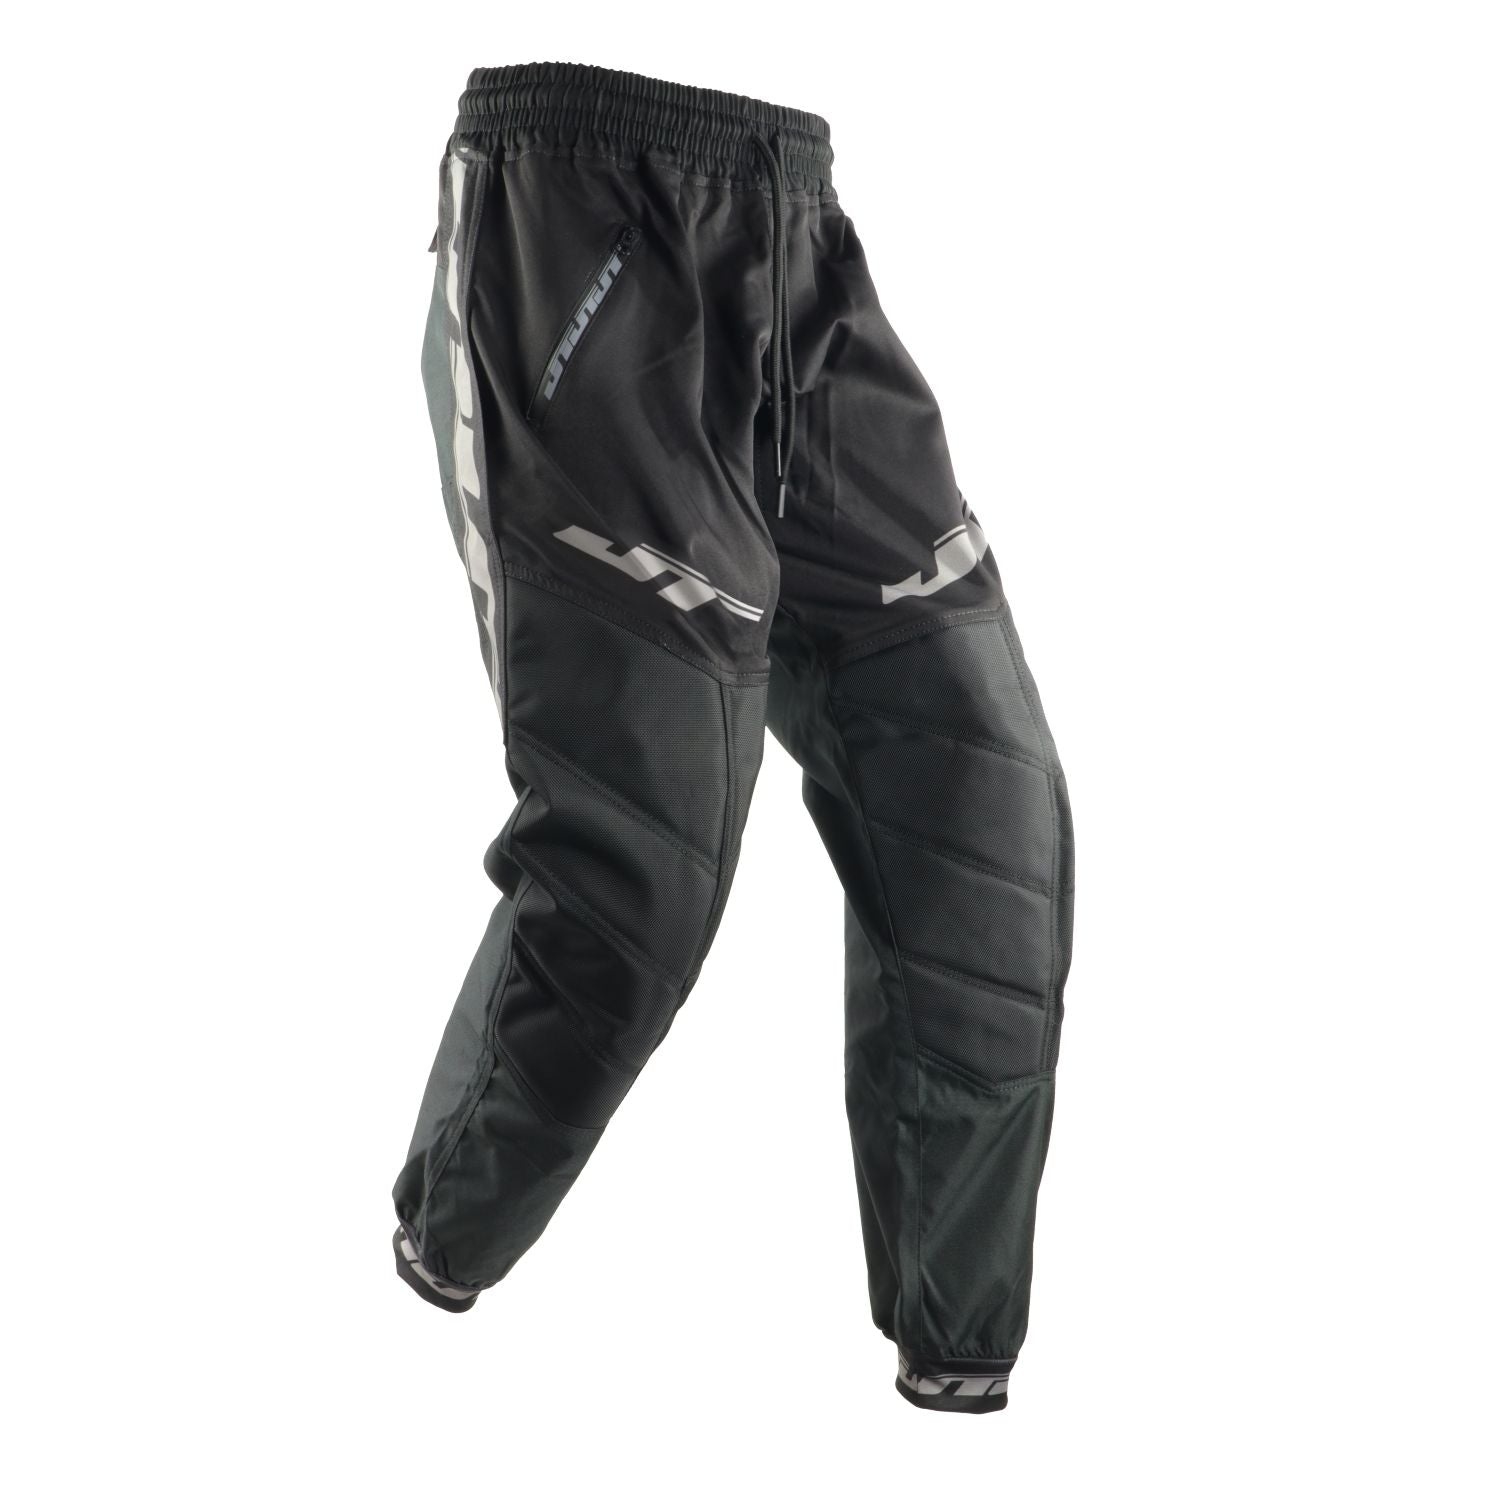
JT Classic Pants
Current lead time between the acknowledgment of receipt of your order and delivery is 6 WEEKS. Our staff will be in touch with you, to finalize details and update you on the progress of your order. Introducing the JT Classic Paintball Pants. Despite the "Classic" moniker, these pants embody contemporary design with their lightweight jogger-style construction featuring integrated knee and shin pads. Crafted for comfort, they boast an elastic waist with a convenient drawstring and elastic cuffs that prevent dragging. Equipped with two zippered front pockets to secure your essentials and two squeegee pockets on the rear side for added functionality, these pants cater to both tournament players and weekend enthusiasts. Specifically tailored for Speedball, they offer unparalleled freedom of movement without compromising durability, earning accolades from professional players worldwide. Features: Padded knees and shins for Sliding Protection. Ultra-Durable and Lightweight construction. Reinforced knees Comfortable anti-slip waist Comfortable elastic waist Elastic cuffs Front zipper pockets Squeegee pockets both sides Size chart in images above
Brand: JT Paintball™
Category: Sporting Goods > Outdoor Recreation > Hunting & Shooting > Paintball > Paintball Protective Gear